Anquan Boldin

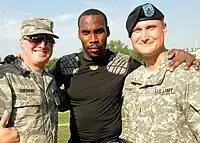
Boldin (center) with service members of the US Armed Forces while with the Ravens in 2010 at McDaniel College

On March 5, 2010, Boldin was traded to the Baltimore Ravens for the Ravens third and fourth round picks in the 2010 NFL draft. The Ravens also received a fifth round pick from the Cardinals as part of the deal. Boldin agreed to a three-year deal worth $25 million, in addition to the one year he had left on his then-current deal, bringing the total deal to $28 million over four years, with $10 million guaranteed.